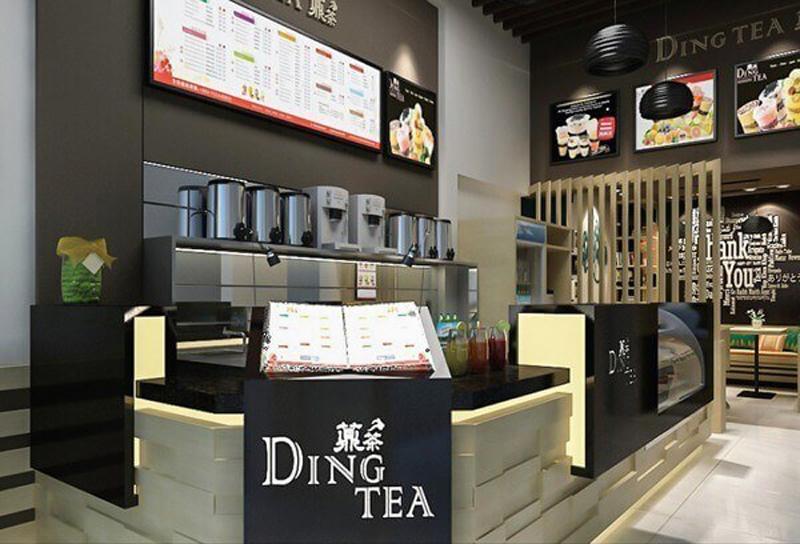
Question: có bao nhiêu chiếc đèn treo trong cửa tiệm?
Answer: có hai chiếc đèn treo trong cửa tiệm